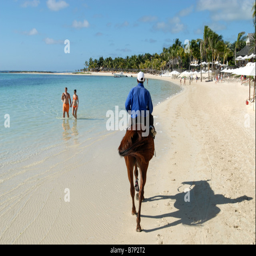
horse and rider on the beach